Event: Nepal Earthquake
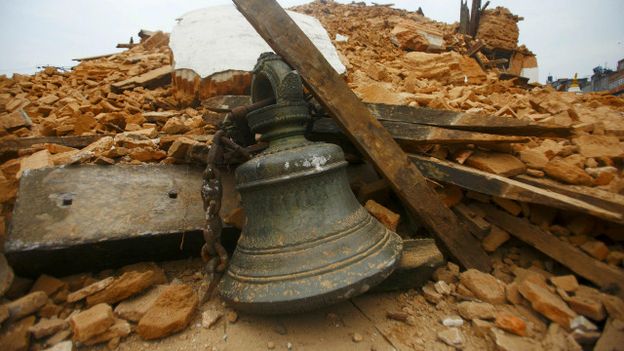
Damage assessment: damage